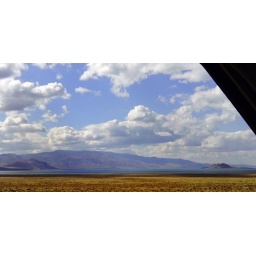
pyramid lake in the window